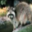
Label: raccoon